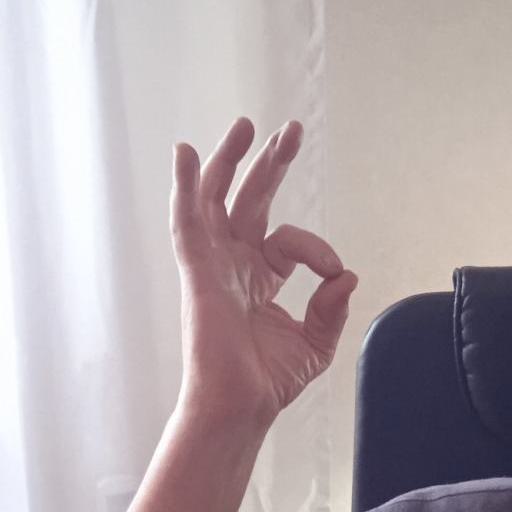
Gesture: ok